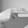
ASL letter: H